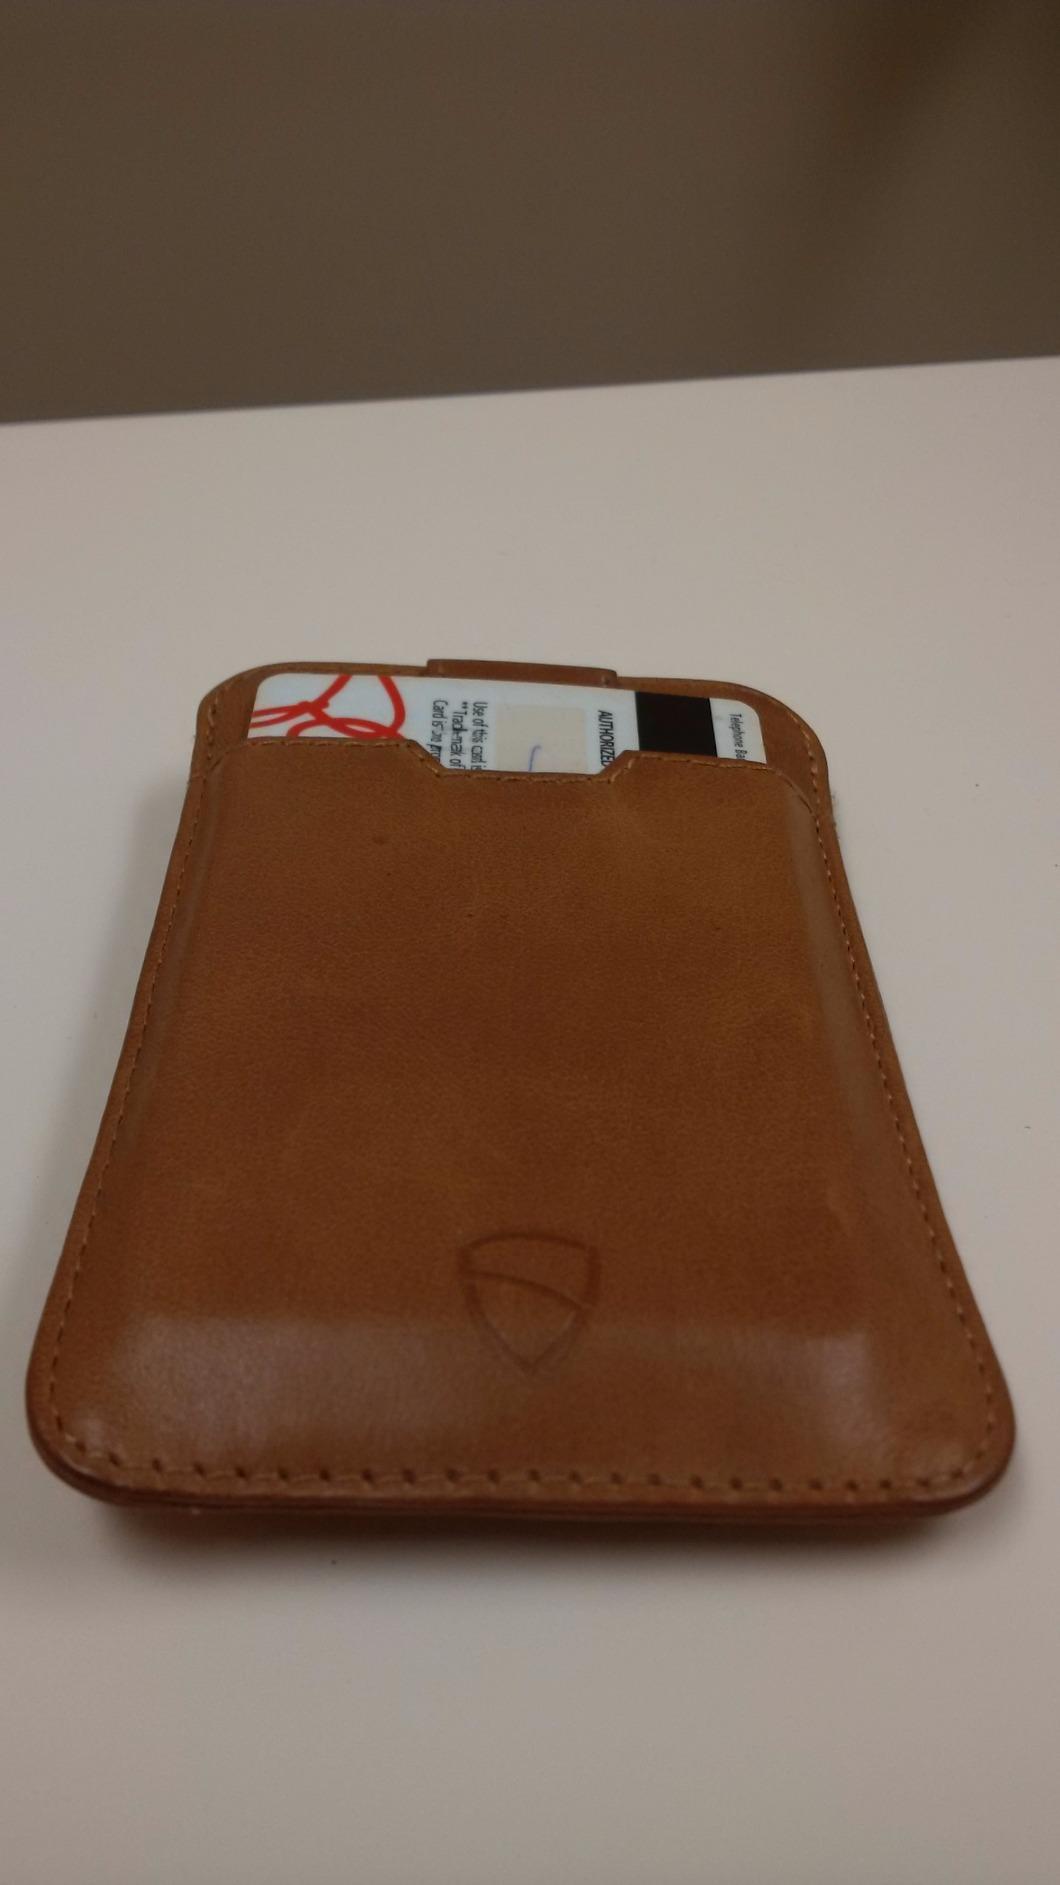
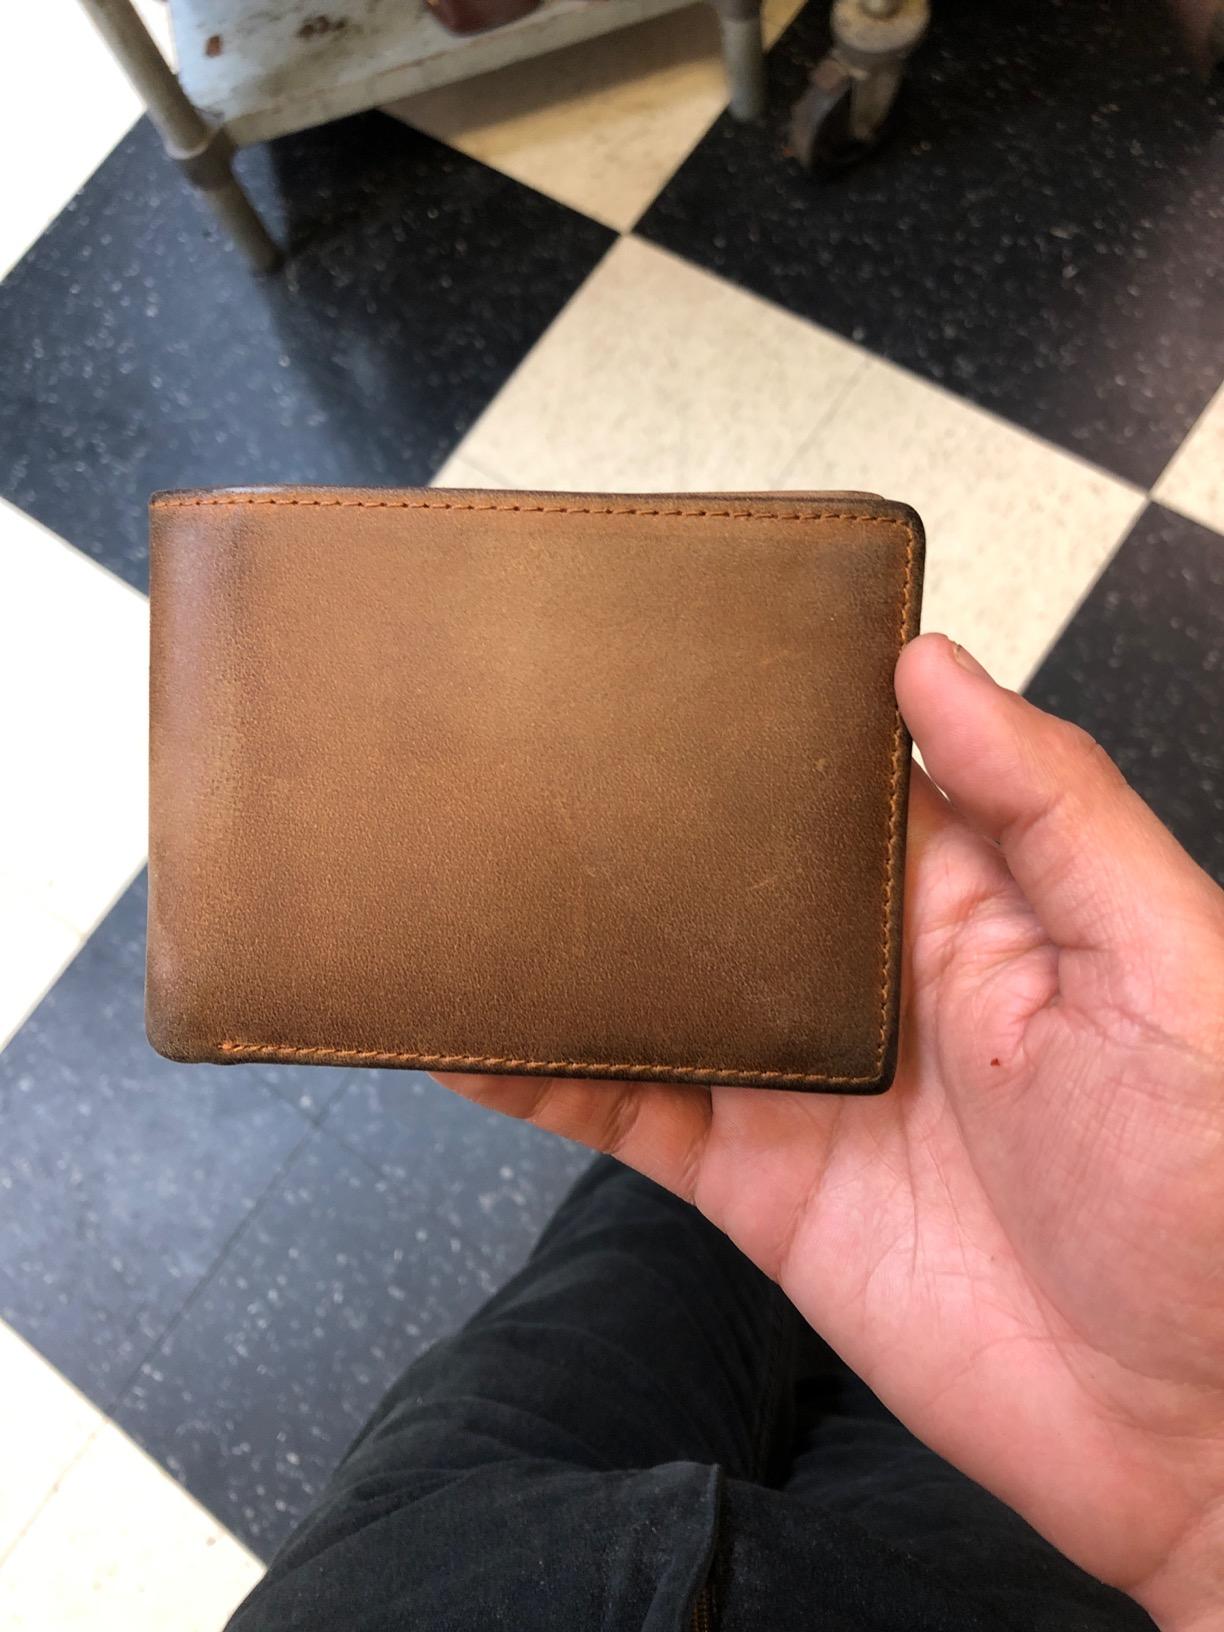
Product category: accessories_wallet
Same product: no